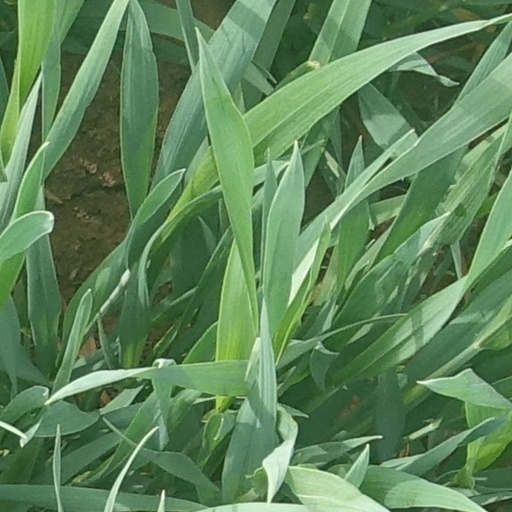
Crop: wheat